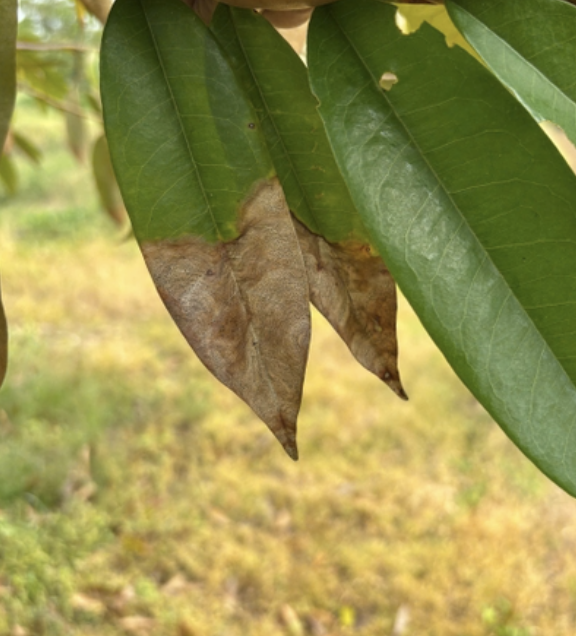
Label: anthracnose_disease